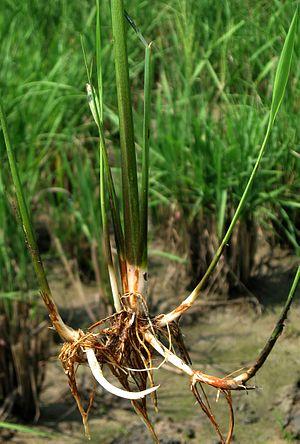
Le rhizome est la tige souterraine et parfois subaquatique remplie de réserve alimentaire de certaines plantes vivaces.